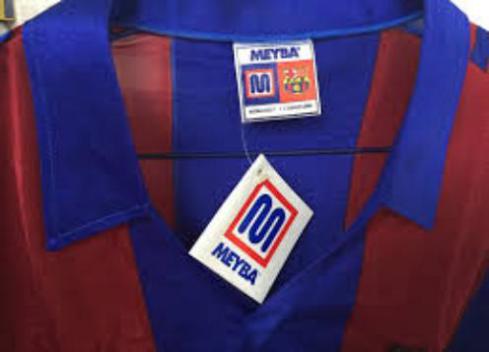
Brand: meyba-2
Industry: Clothes